Manuela Hărăbor

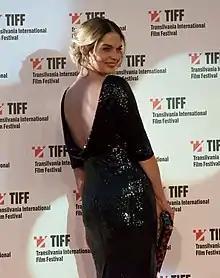
Manuela Hărăbor (2016)

Born in Bucharest, she debuted in 1972 as a 4-years old girl in the film "Veronica". She became popular after playing the role of Simina in the film "The Forest Woman" ("Pădureanca", 1987). Hărăbor graduated from the Bucharest Academy of Theatre and Film in 1991. In 1995 she went to the United States, where she spent 2 years in New York City and 3 years in Miami.